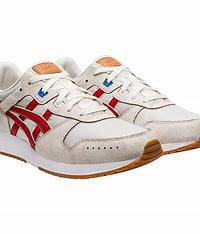
Brand: Asics
Model: Lyte Classic